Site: saxony
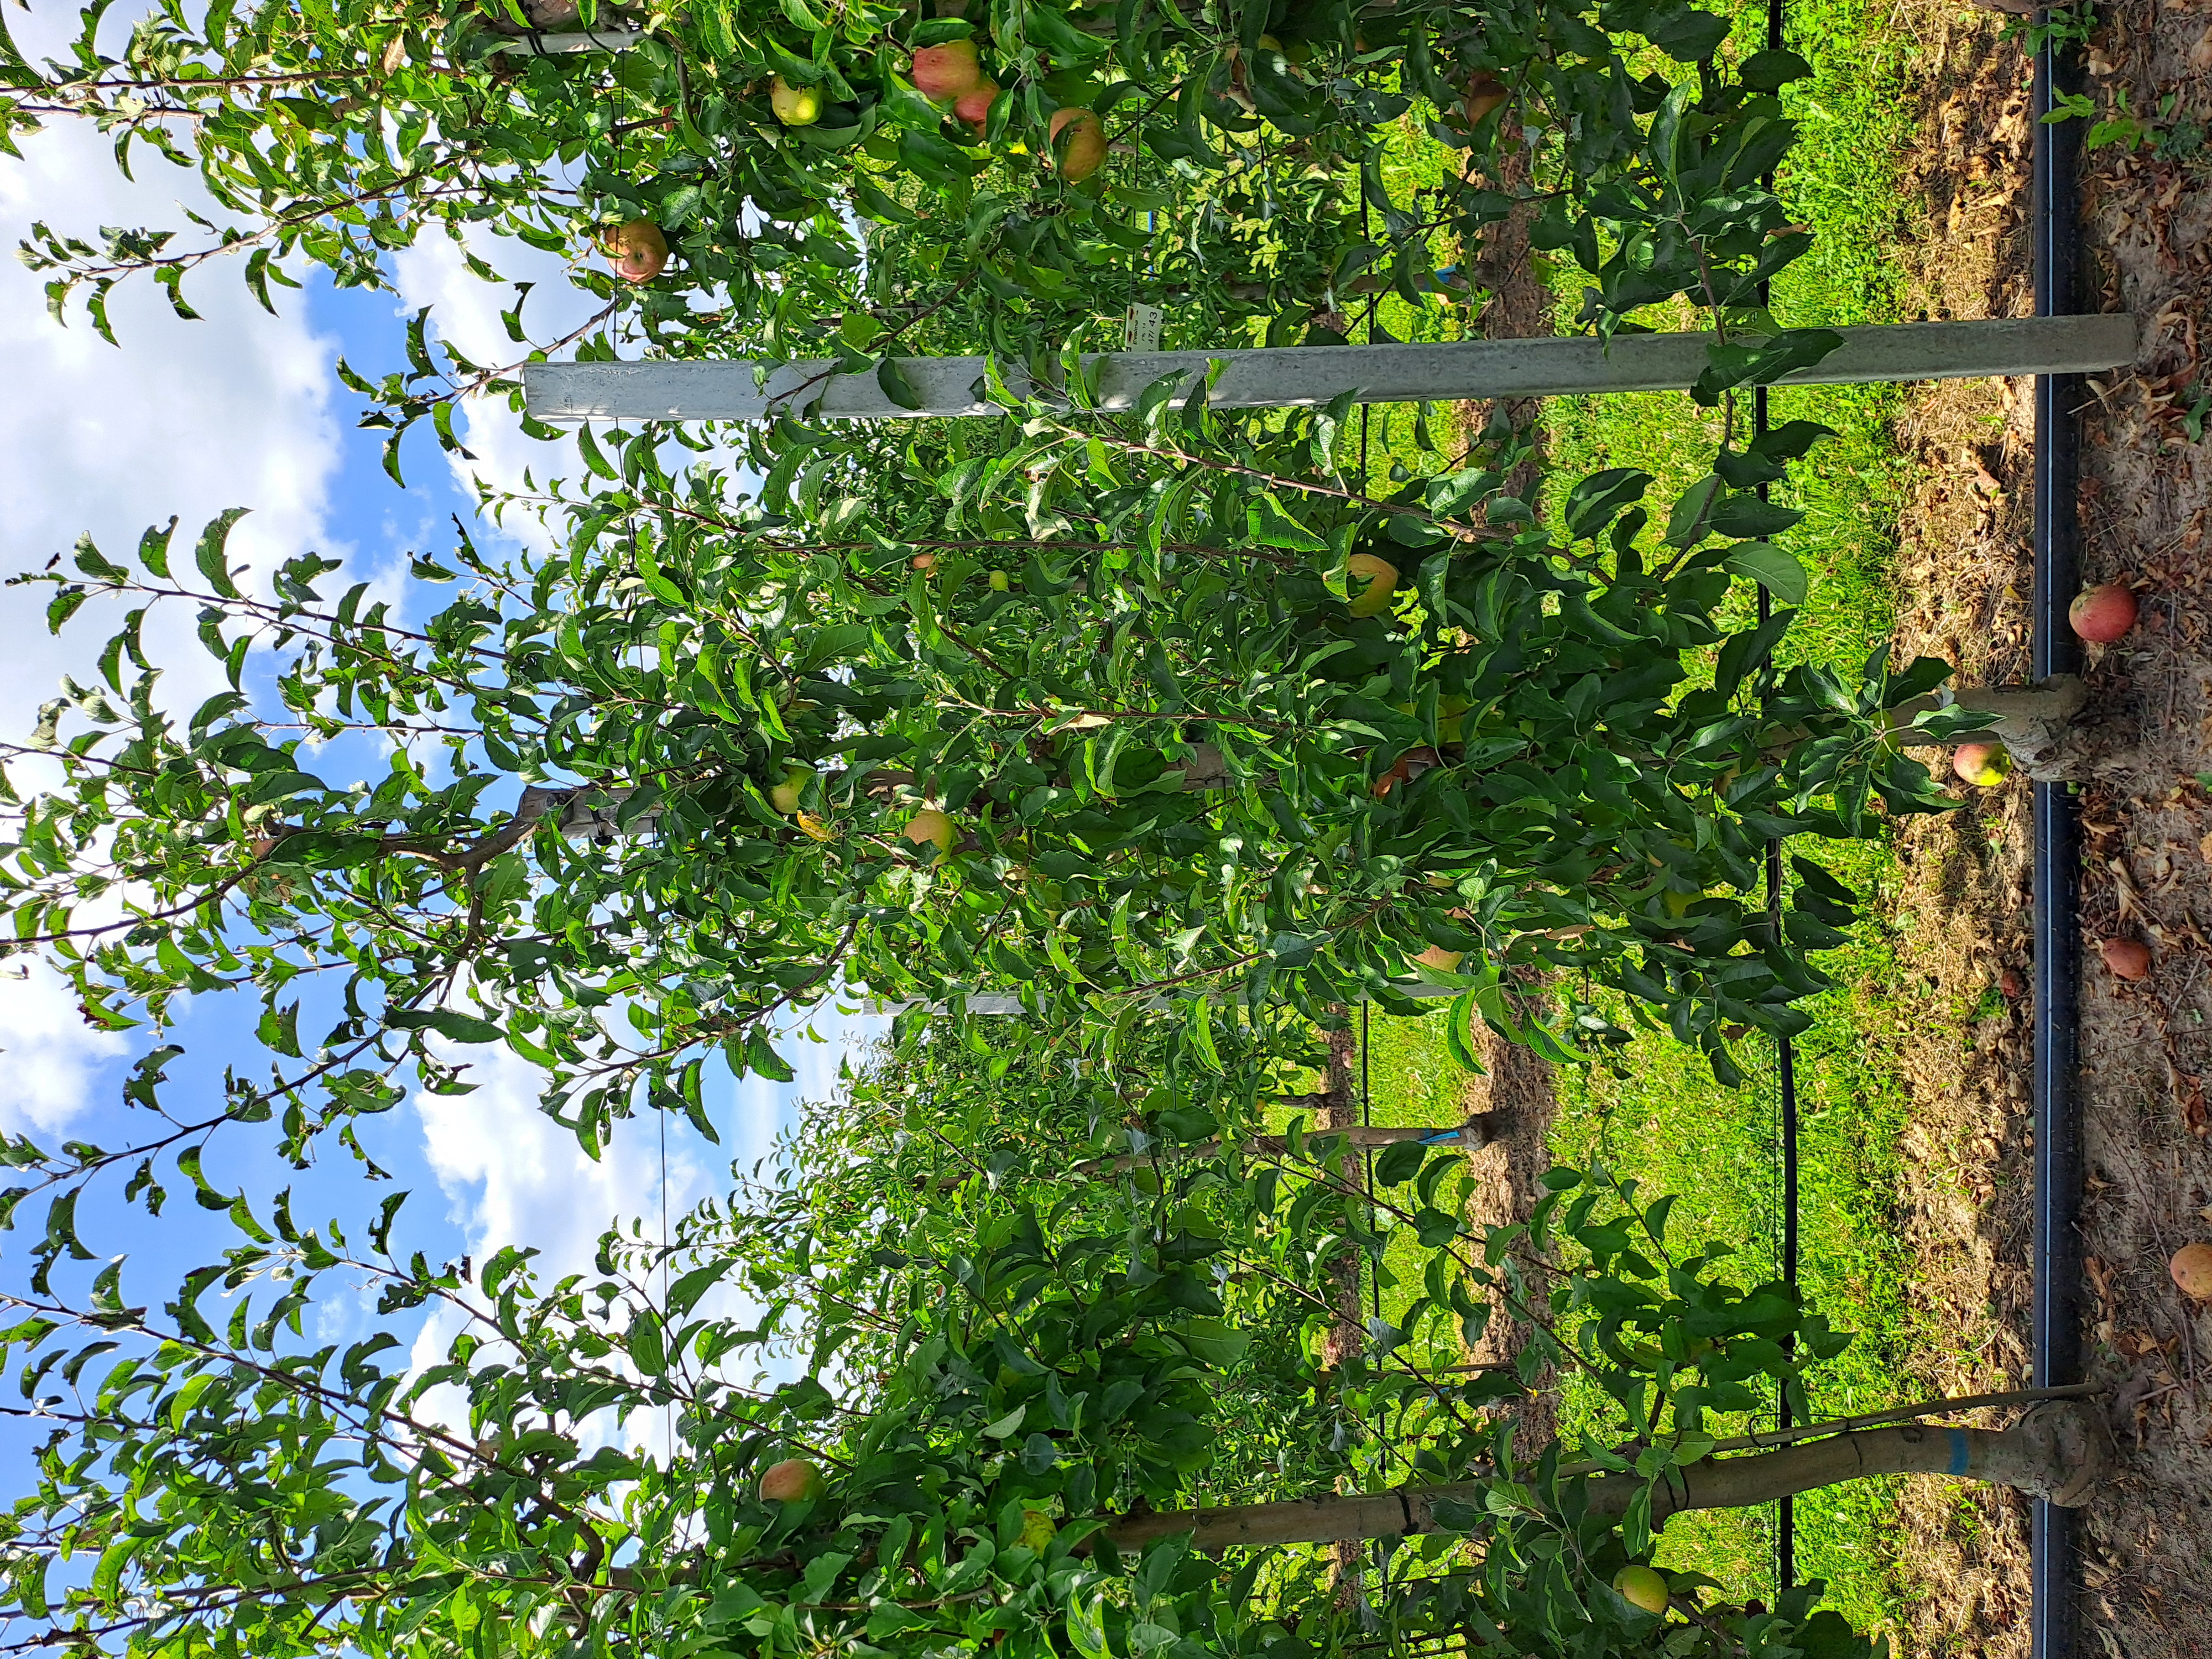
Growth stage (BBCH 85): Maturity of fruit and seed